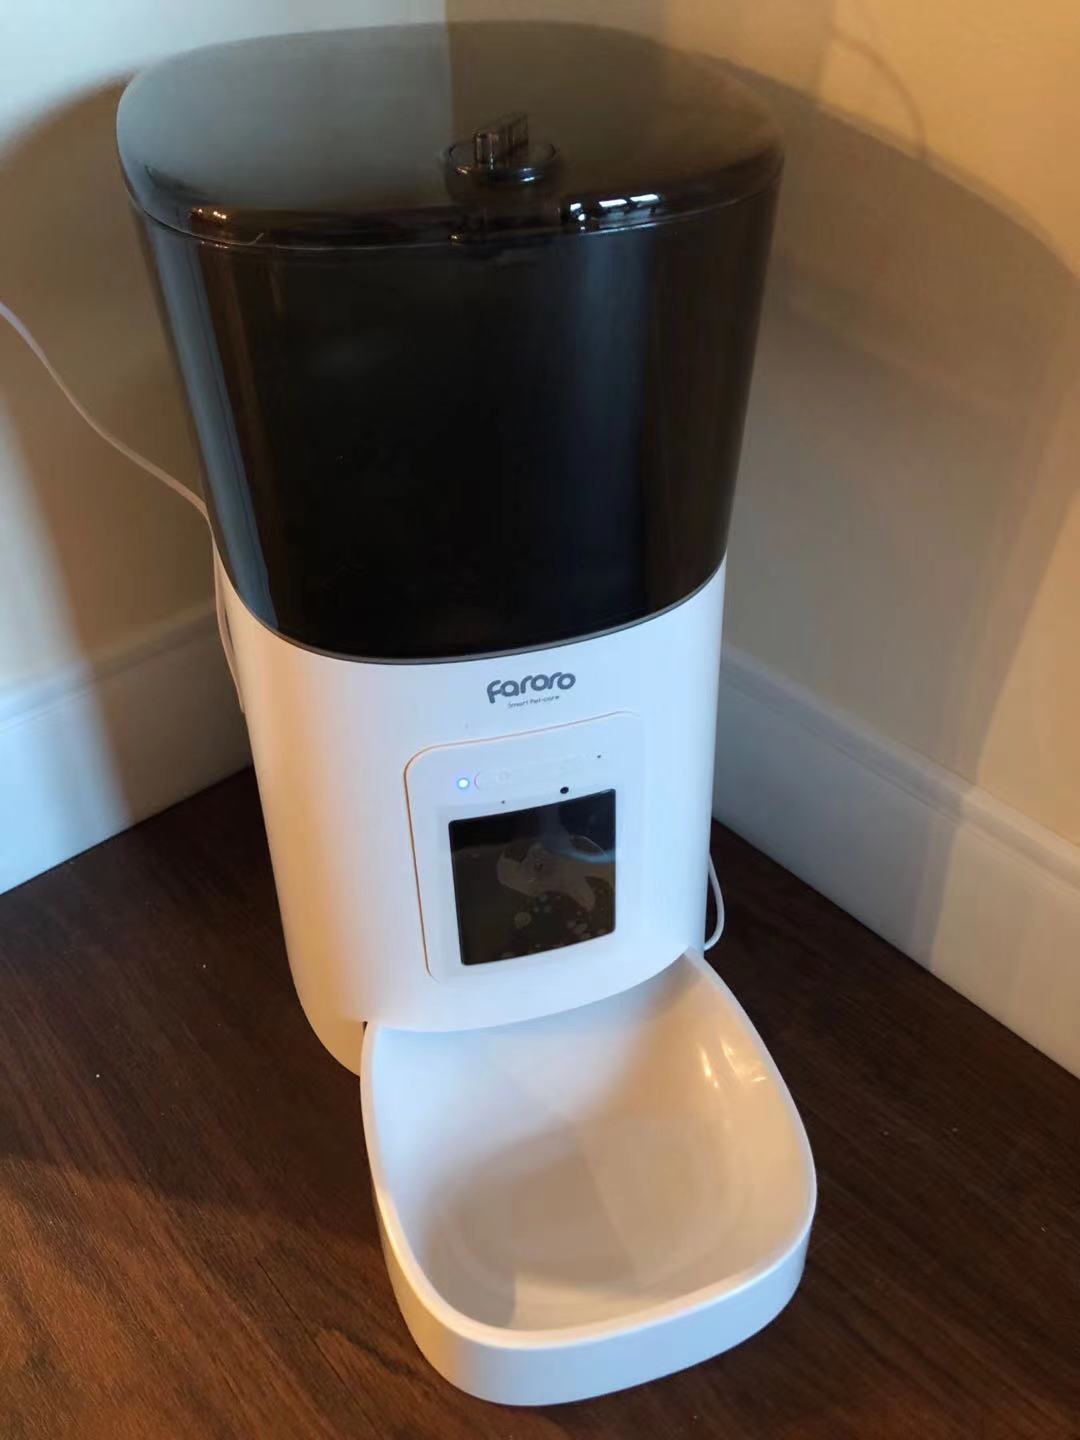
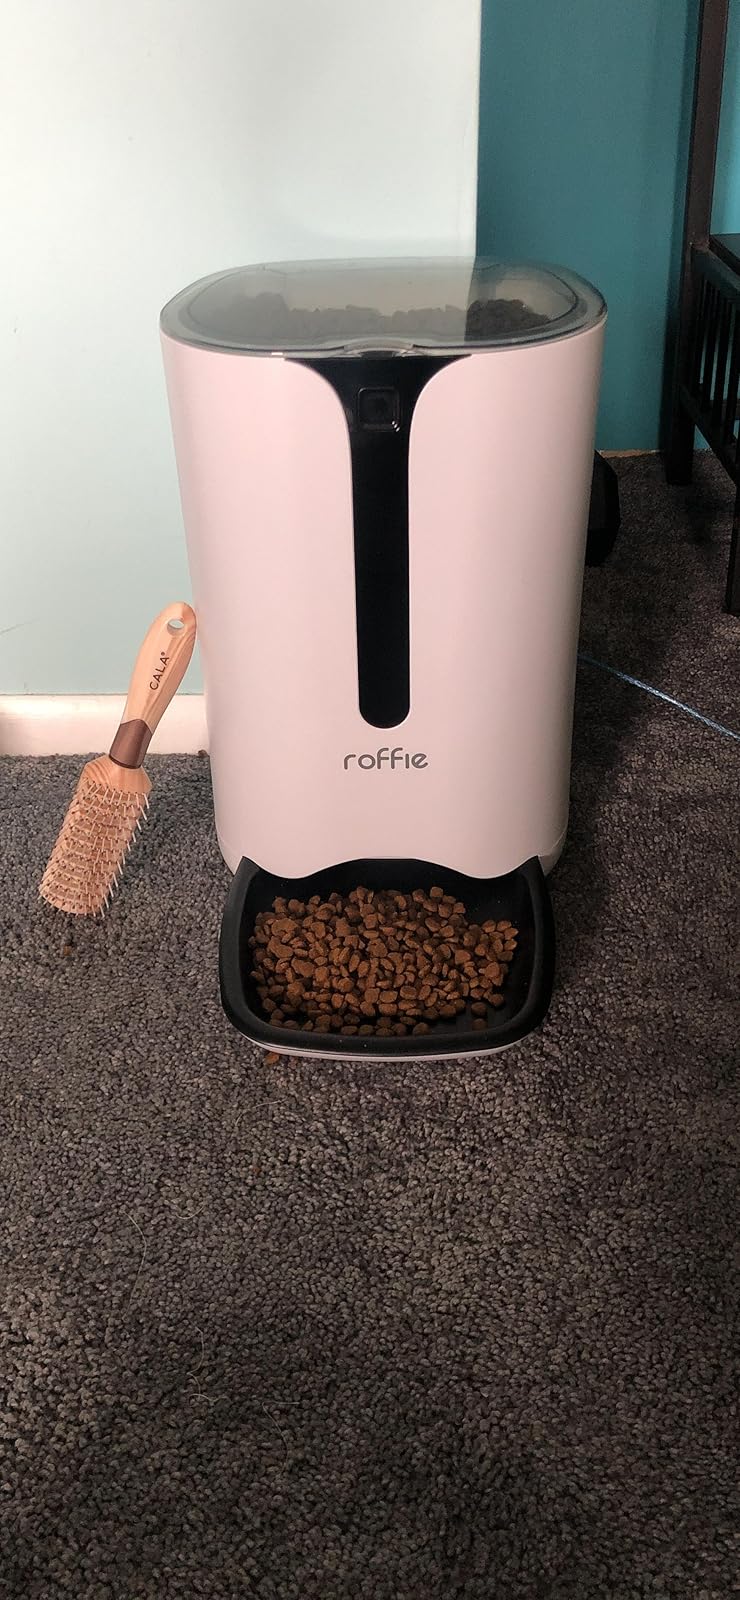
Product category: items_feeder
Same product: no